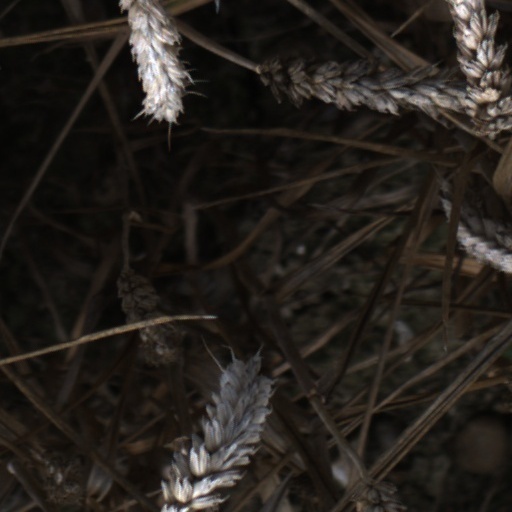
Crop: wheat